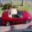
Label: automobile